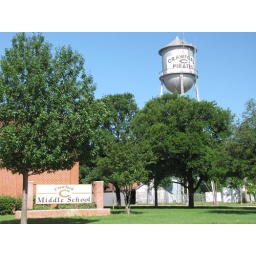
Taken APR 26, 2010 in Crawford, TX . Middle School and water tower